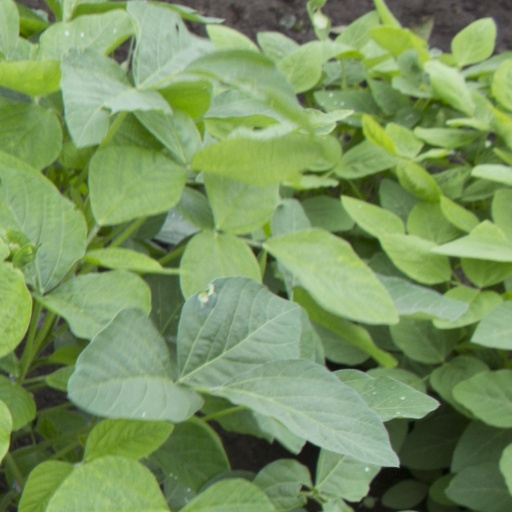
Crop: soybean